Trʼondëk Hwëchʼin First Nation

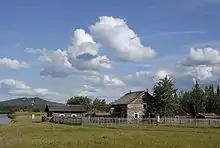
Fort Selkirk, Hudson’s Bay Company trading post, reconstruction

The earliest confirmed archaeological finds in the Yukon are from the Bluefish Caves, dating back at least 12,000 years. In Moosehide and the Dawson area, human traces date back 8,000 years, including stone flakes found at a depth of about 50 cm. The oldest artifact, a piece of caribou antler approximately 11,000 years old, was discovered along Hunker Creek, a Klondike tributary. During this early period, the region was largely treeless.